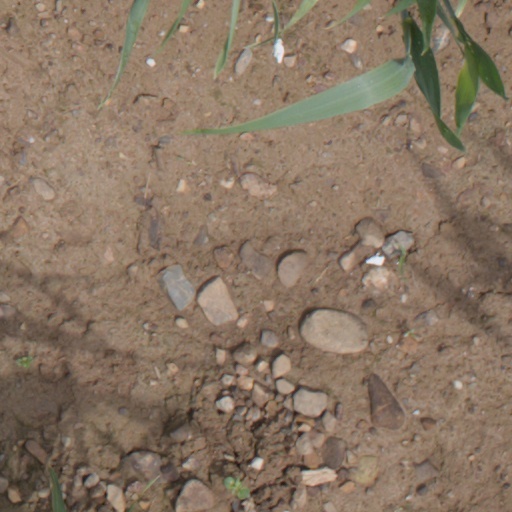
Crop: wheat